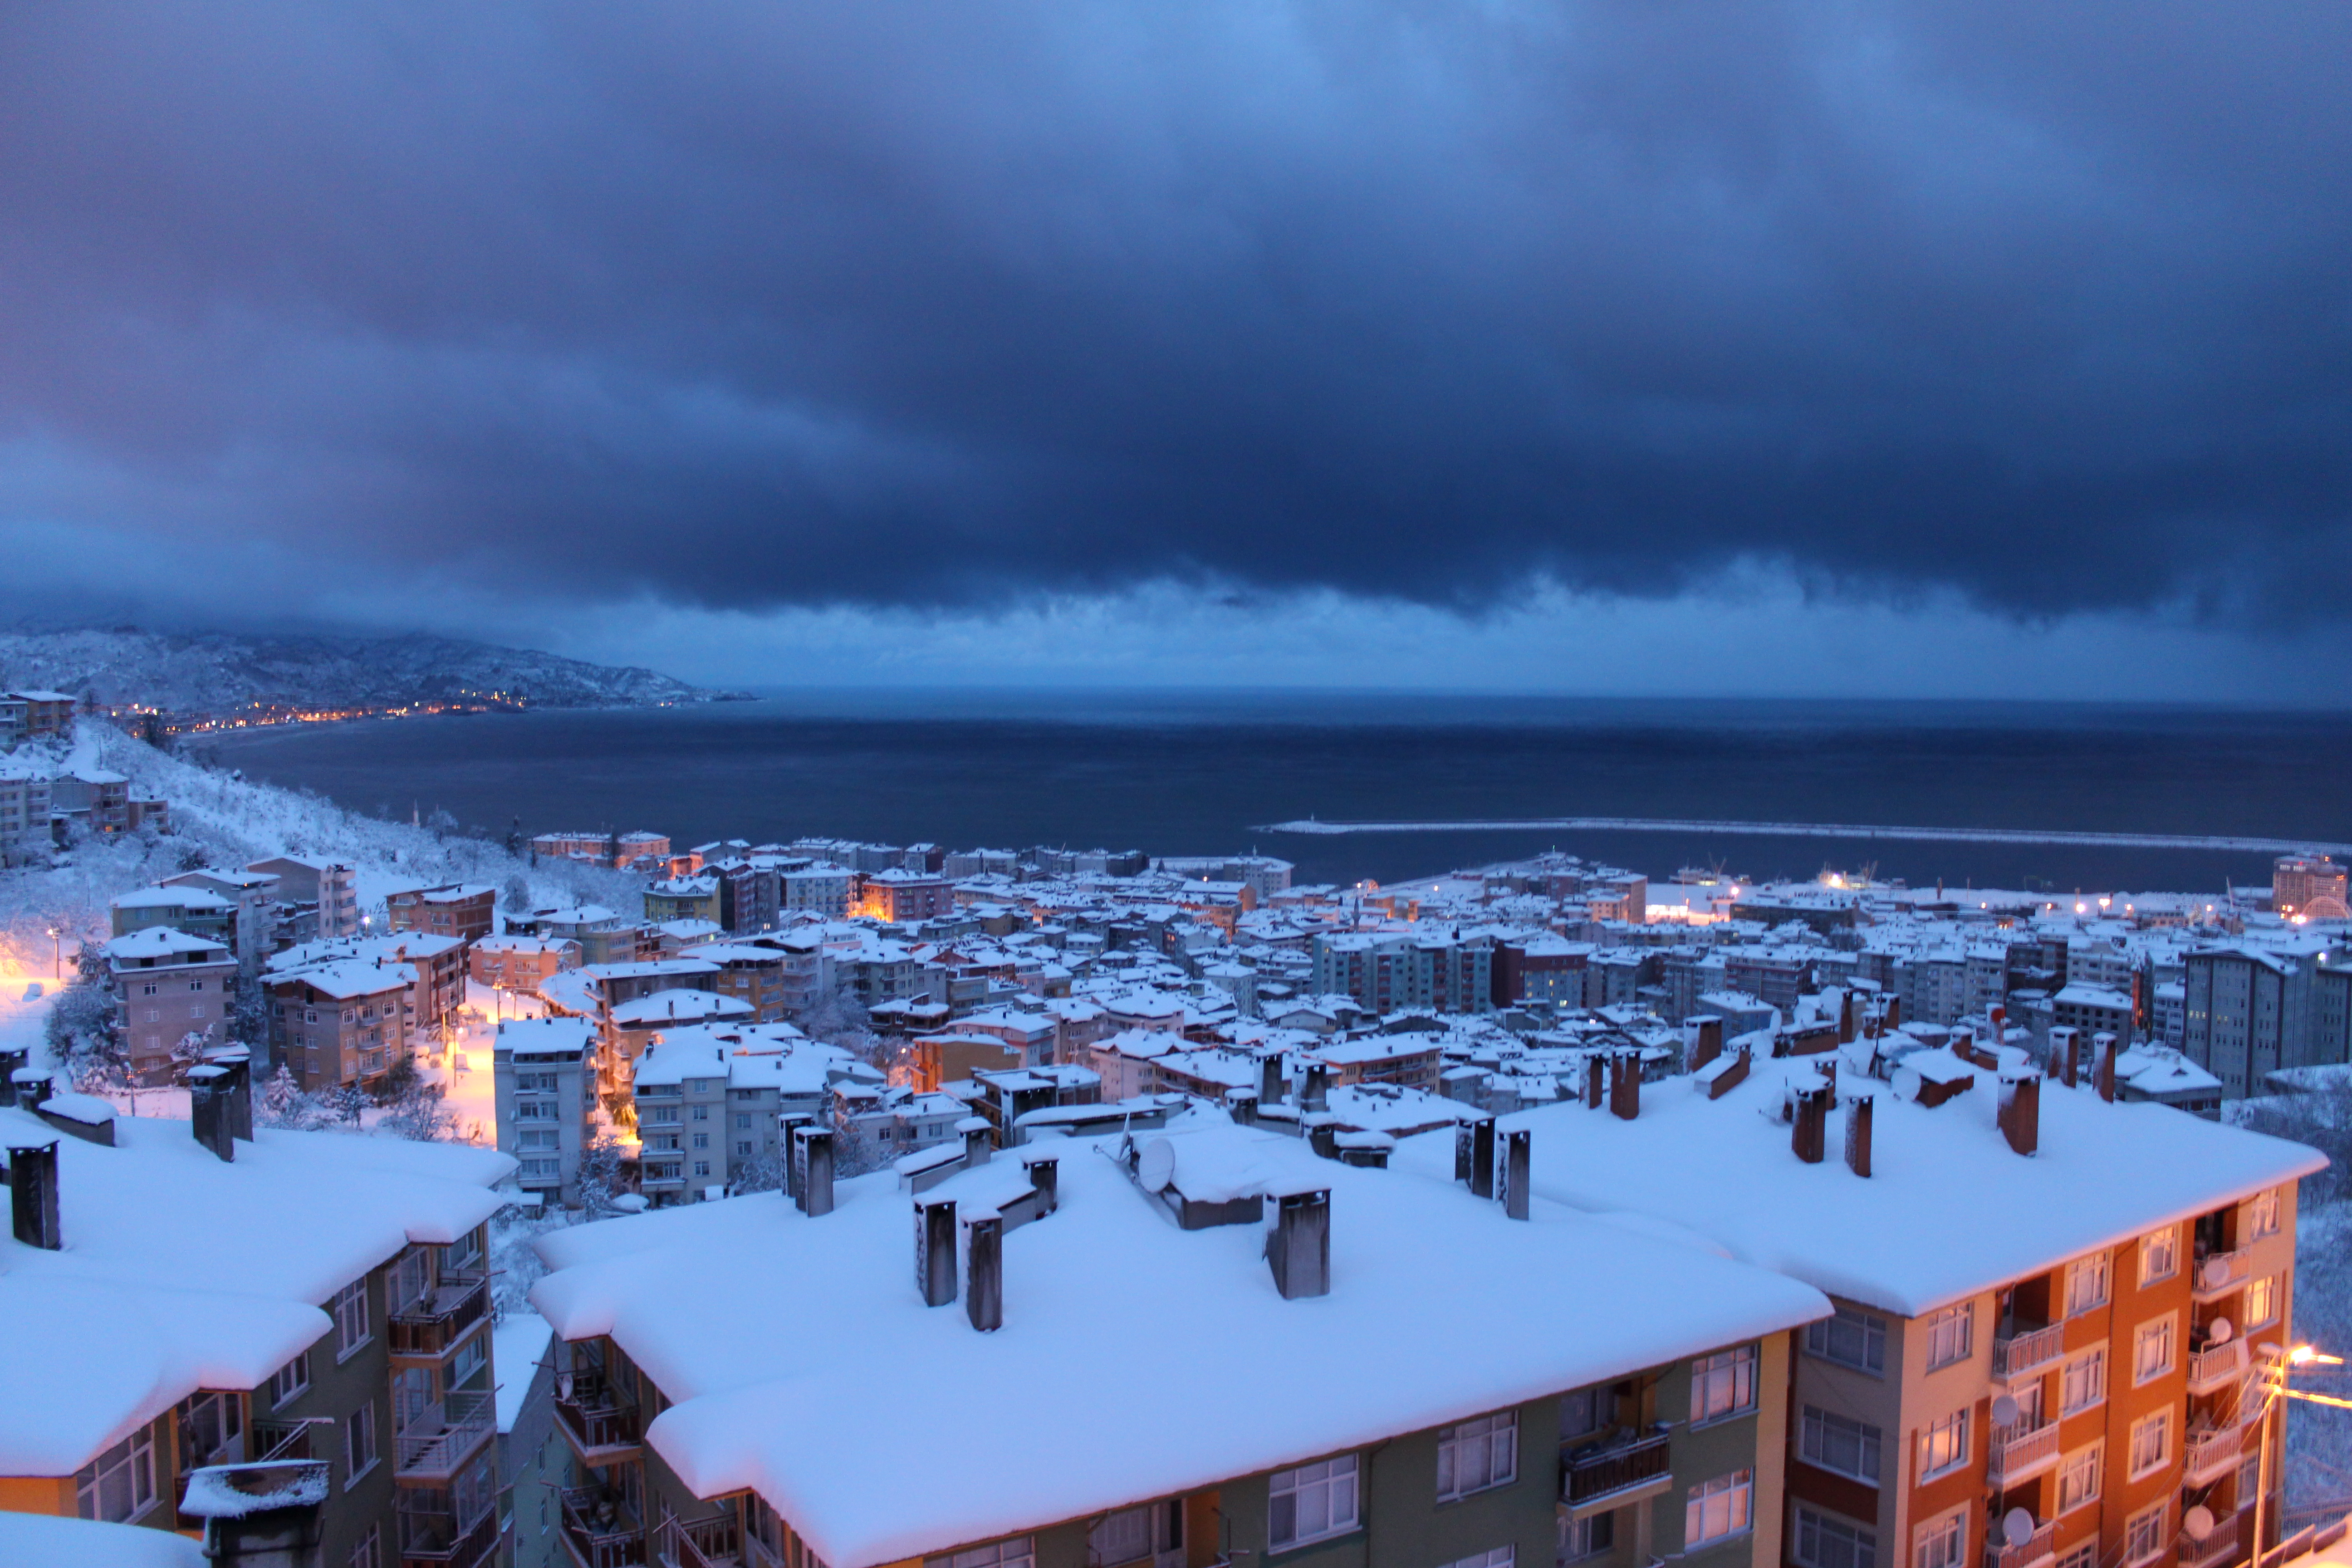
winter, cold, night, sea, sky, cloud, snow, city, atmosphere, town, urban area, mountain range, morning, cityscape, phenomenon, evening, mountain, meteorological phenomenon, horizon, arctic, freezing, metropolis, dusk, dawn, skyline, suburb, landscape, glacial landform, panorama